History of Formula One

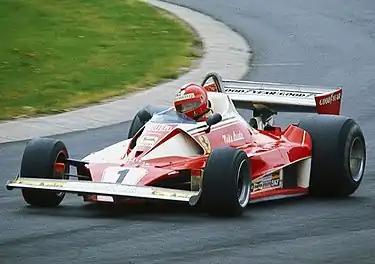
Niki Lauda practicing at the Nürburgring during the 1976 German Grand Prix

For 1976, Fittipaldi made the surprising decision to drive for the Brazilian Fittipaldi Automotive team of his brother Wilson, sponsored by Copersucar. James Hunt, who knew that Hesketh's future was doomed by its lack of sponsorship (Lord Hesketh had tried to obtain major backing once he realised Hunt was a likely title contender and that he could no longer afford to run the team out of his own pocket), signed for McLaren. In 1976 Lauda's second successive title seemed inevitable until he crashed on the second lap at the Nürburgring, suffering severe burns as well as lung and blood damage. He was given the last rites but unbelievably was back in his Ferrari six weeks later. He lost the championship by a single point to James Hunt in heavy rain at the final round at Fuji in Japan when he pitted his car and refused to continue, declaring that the risk was too great and that from now on he would refuse to race under extreme conditions.